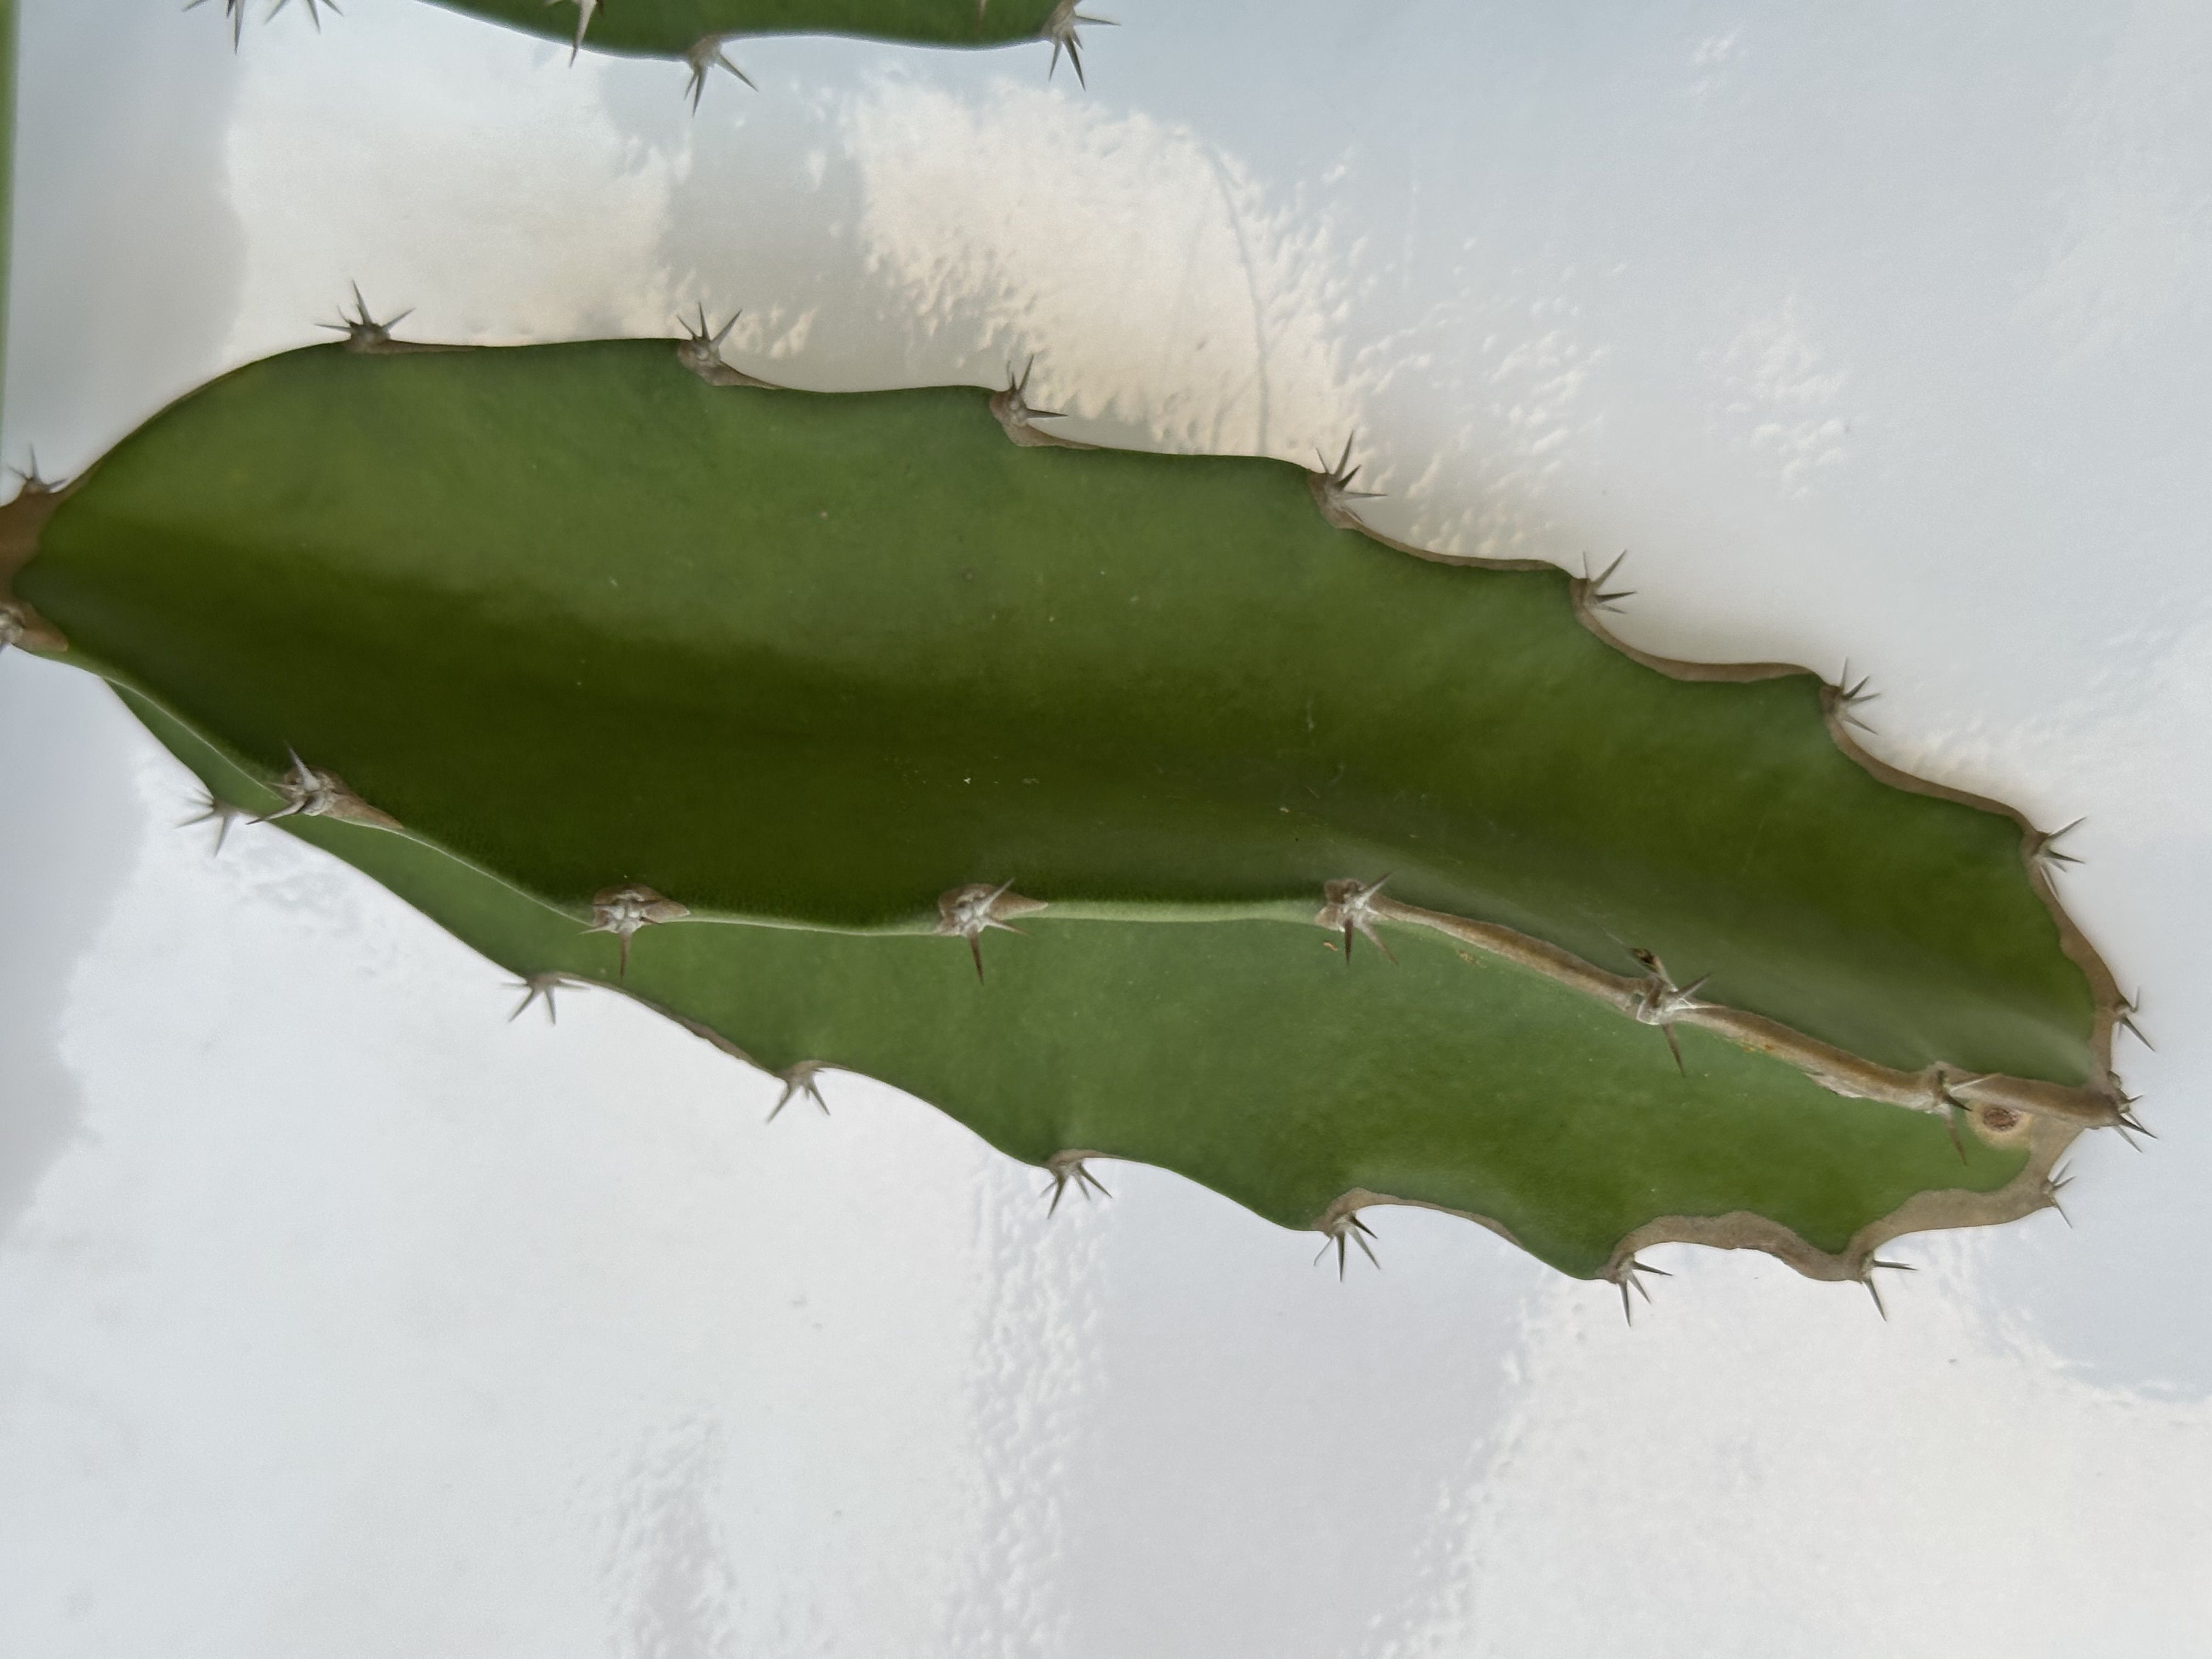
Label: Good leaf